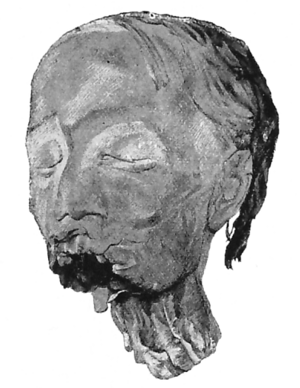
Mérenrê Iᵉʳ est un roi de la VIᵉ dynastie qui a régné aux alentours de -2255 à -2246. Il est le fils de Pépi Iᵉʳ et le père de Pépi II. Il s'est fait construire un complexe funéraire pyramidale resté inachevé à Saqqarah.